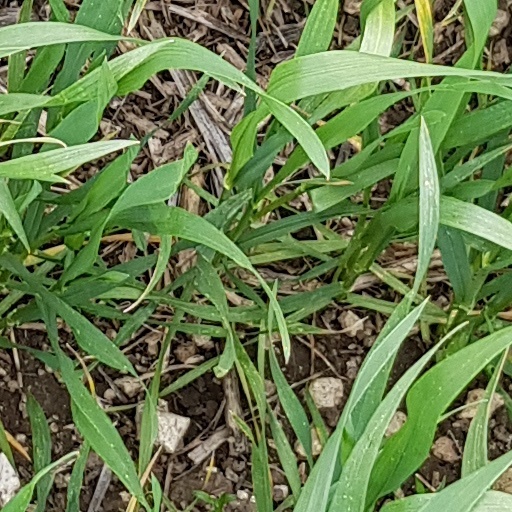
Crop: wheat